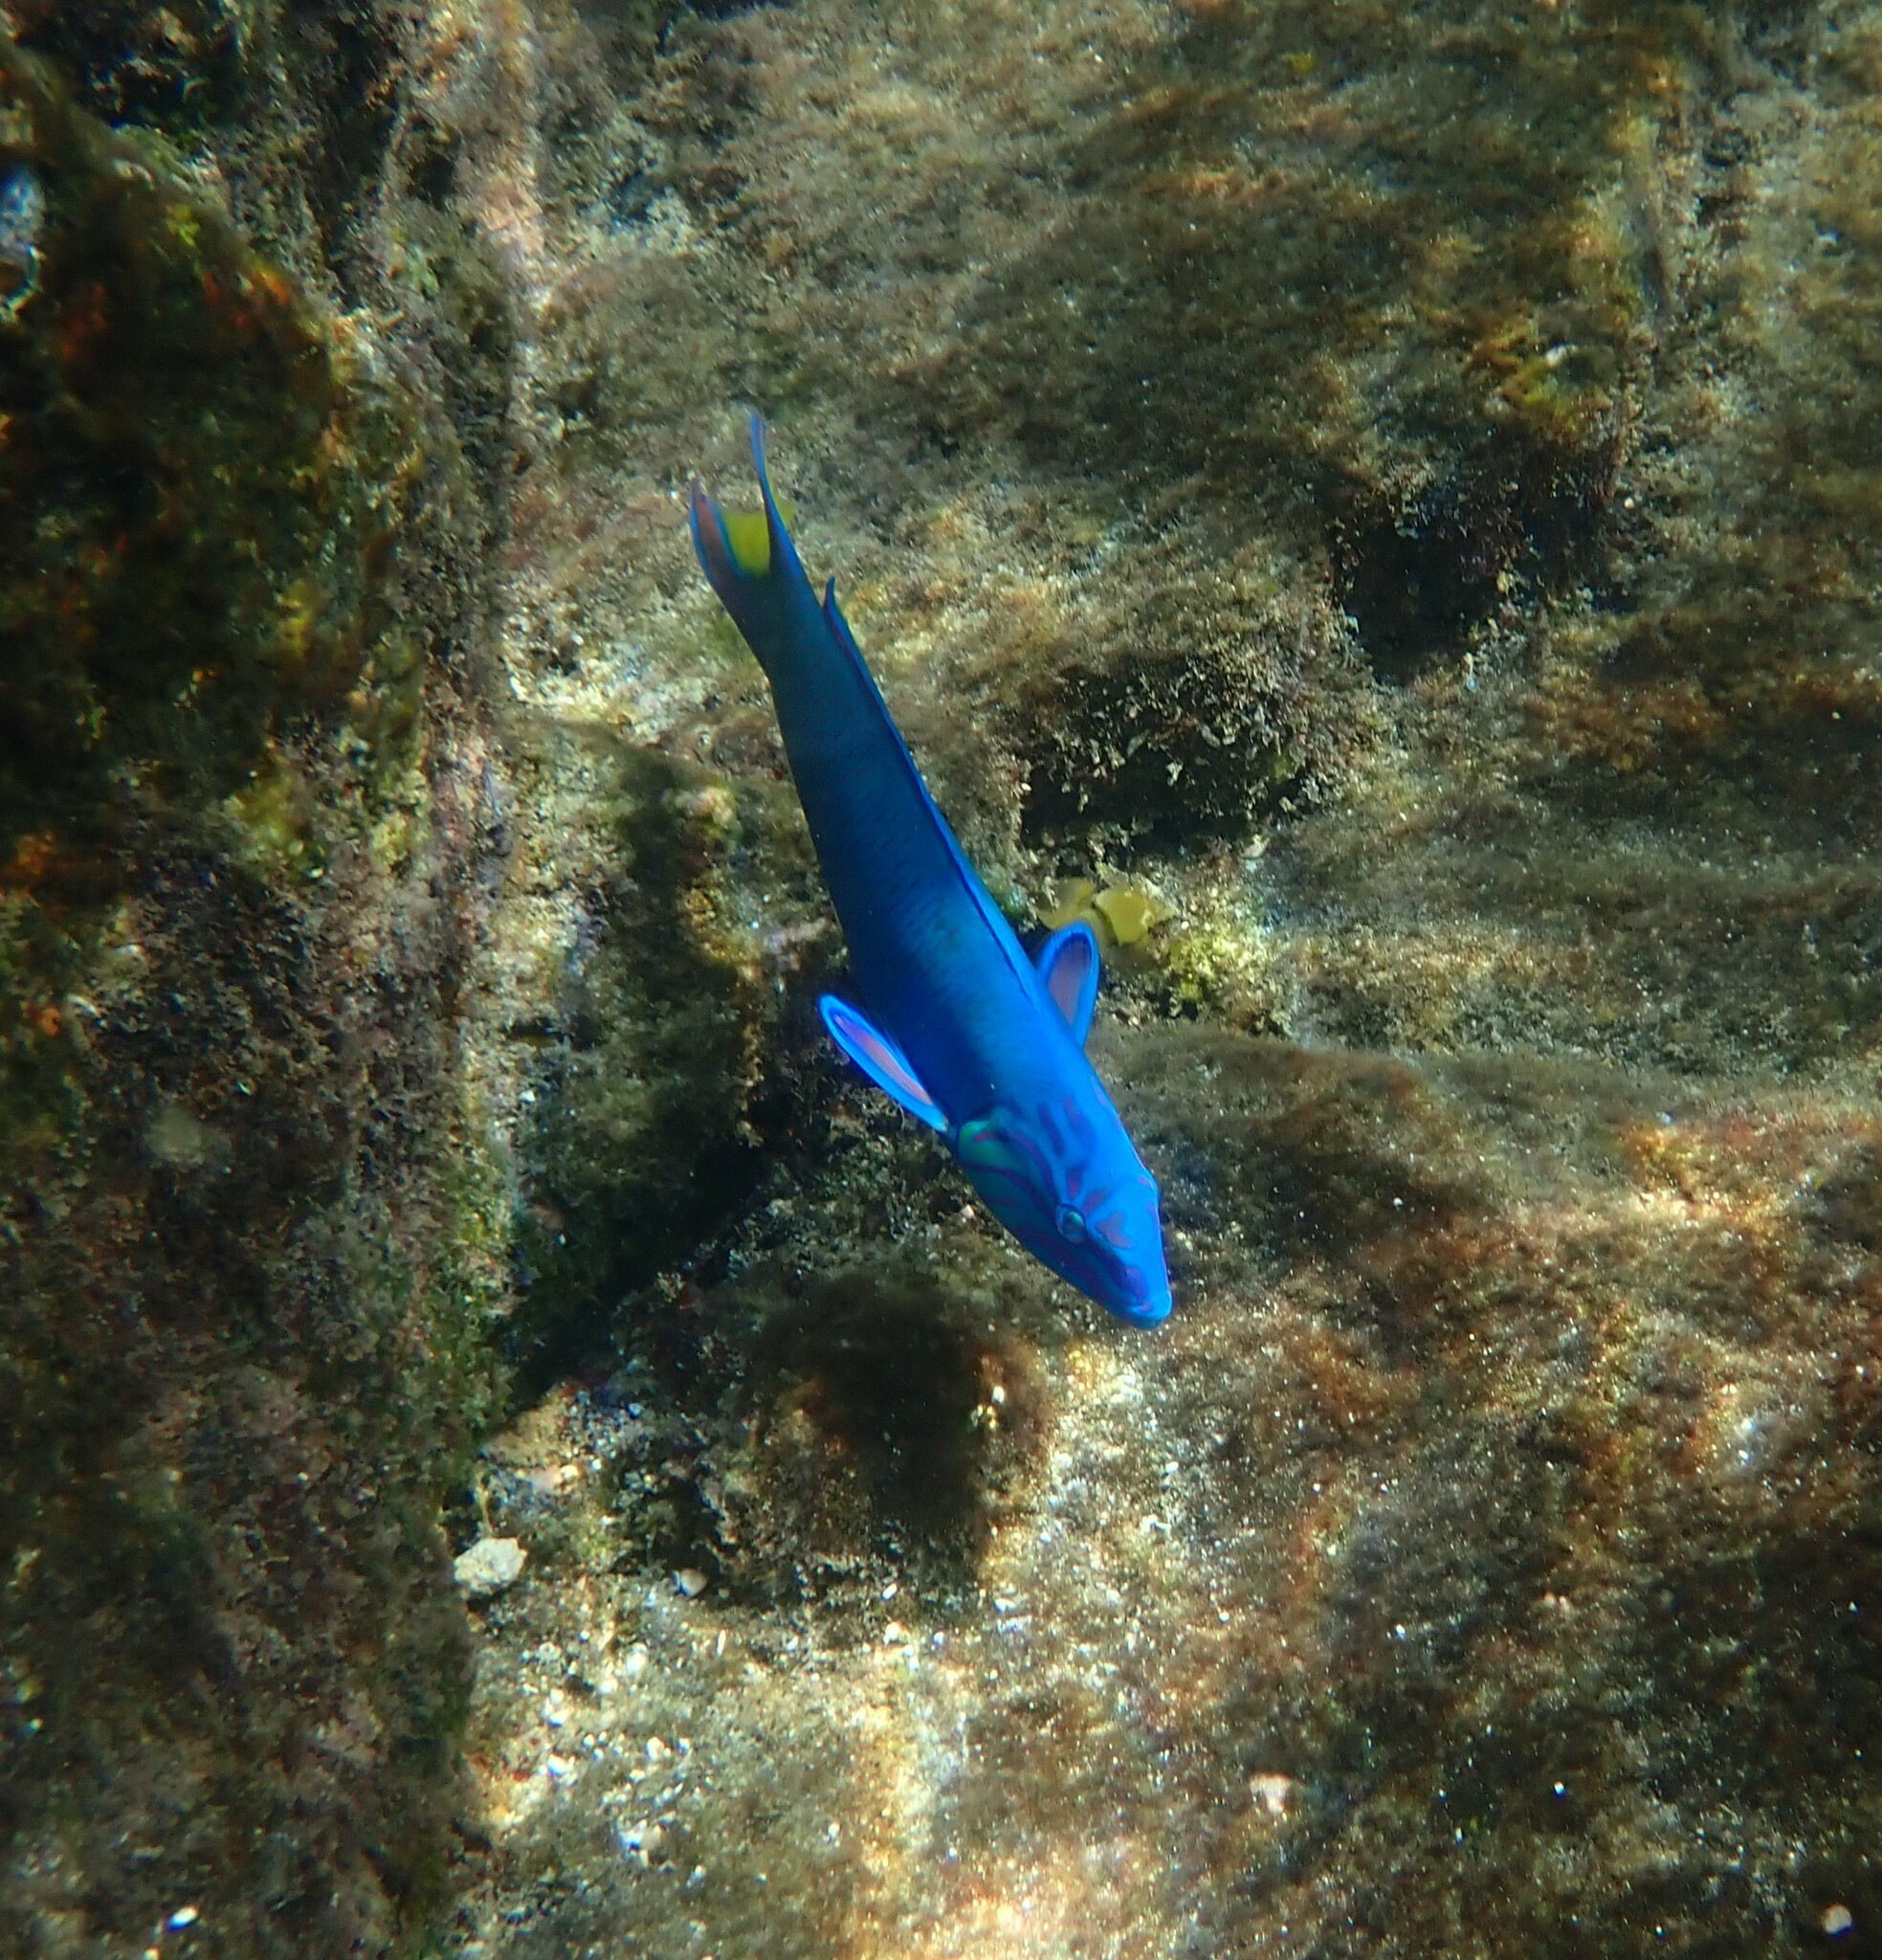
Thalassoma lunare (Moon Wrasse)